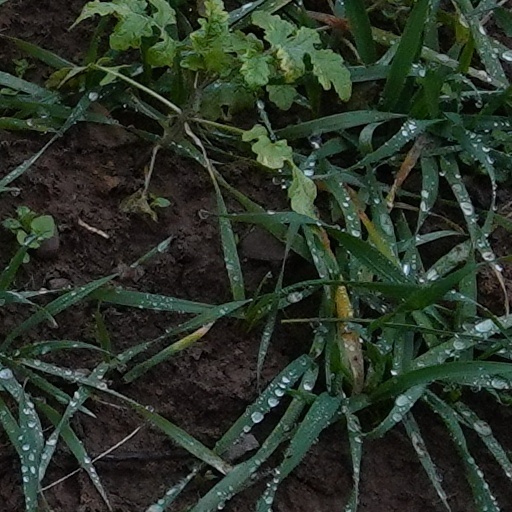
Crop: wheat